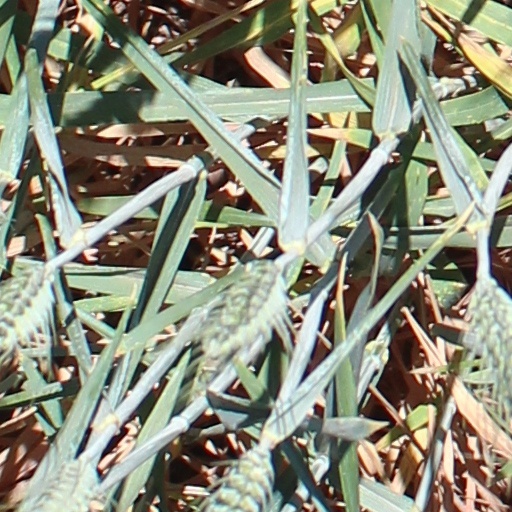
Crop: wheat